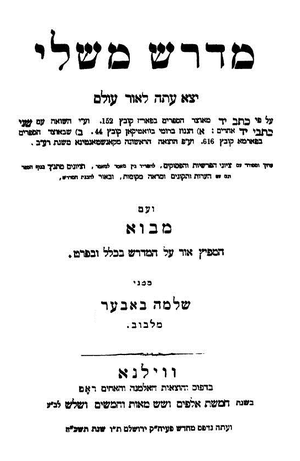
Le Midrash sur les Proverbes est un Midrash "mineur", de composition tardive. Le thème central de ce recueil est qu'il ne suffit pas d’observer les commandements et de faire de bonnes actions, il faut également étudier la Torah et pour cela l’avoir reçue. Or le livre des Proverbes commente les autres livres bibliques. Il est donc un « prototype » de l’étude de la Torah.